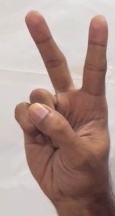
ASL sign: 2